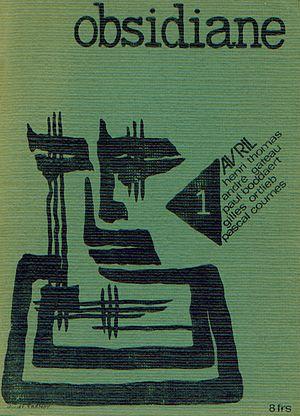
revue Obsidiane n°1
Obsidiane est une maison d'édition de poésie et de littérature qui s'est développée aux côtés de la revue éponyme créée à Sens en avril 1978.